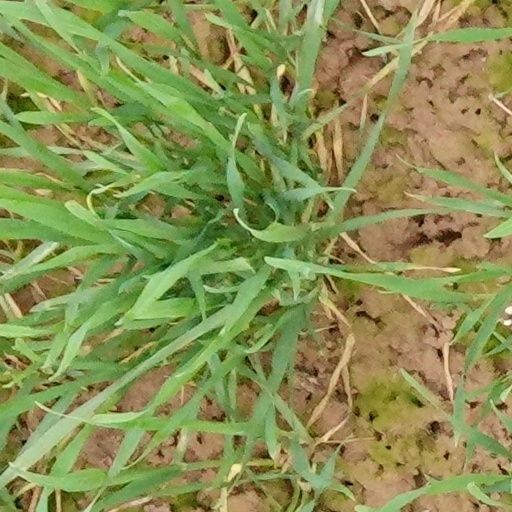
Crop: wheat